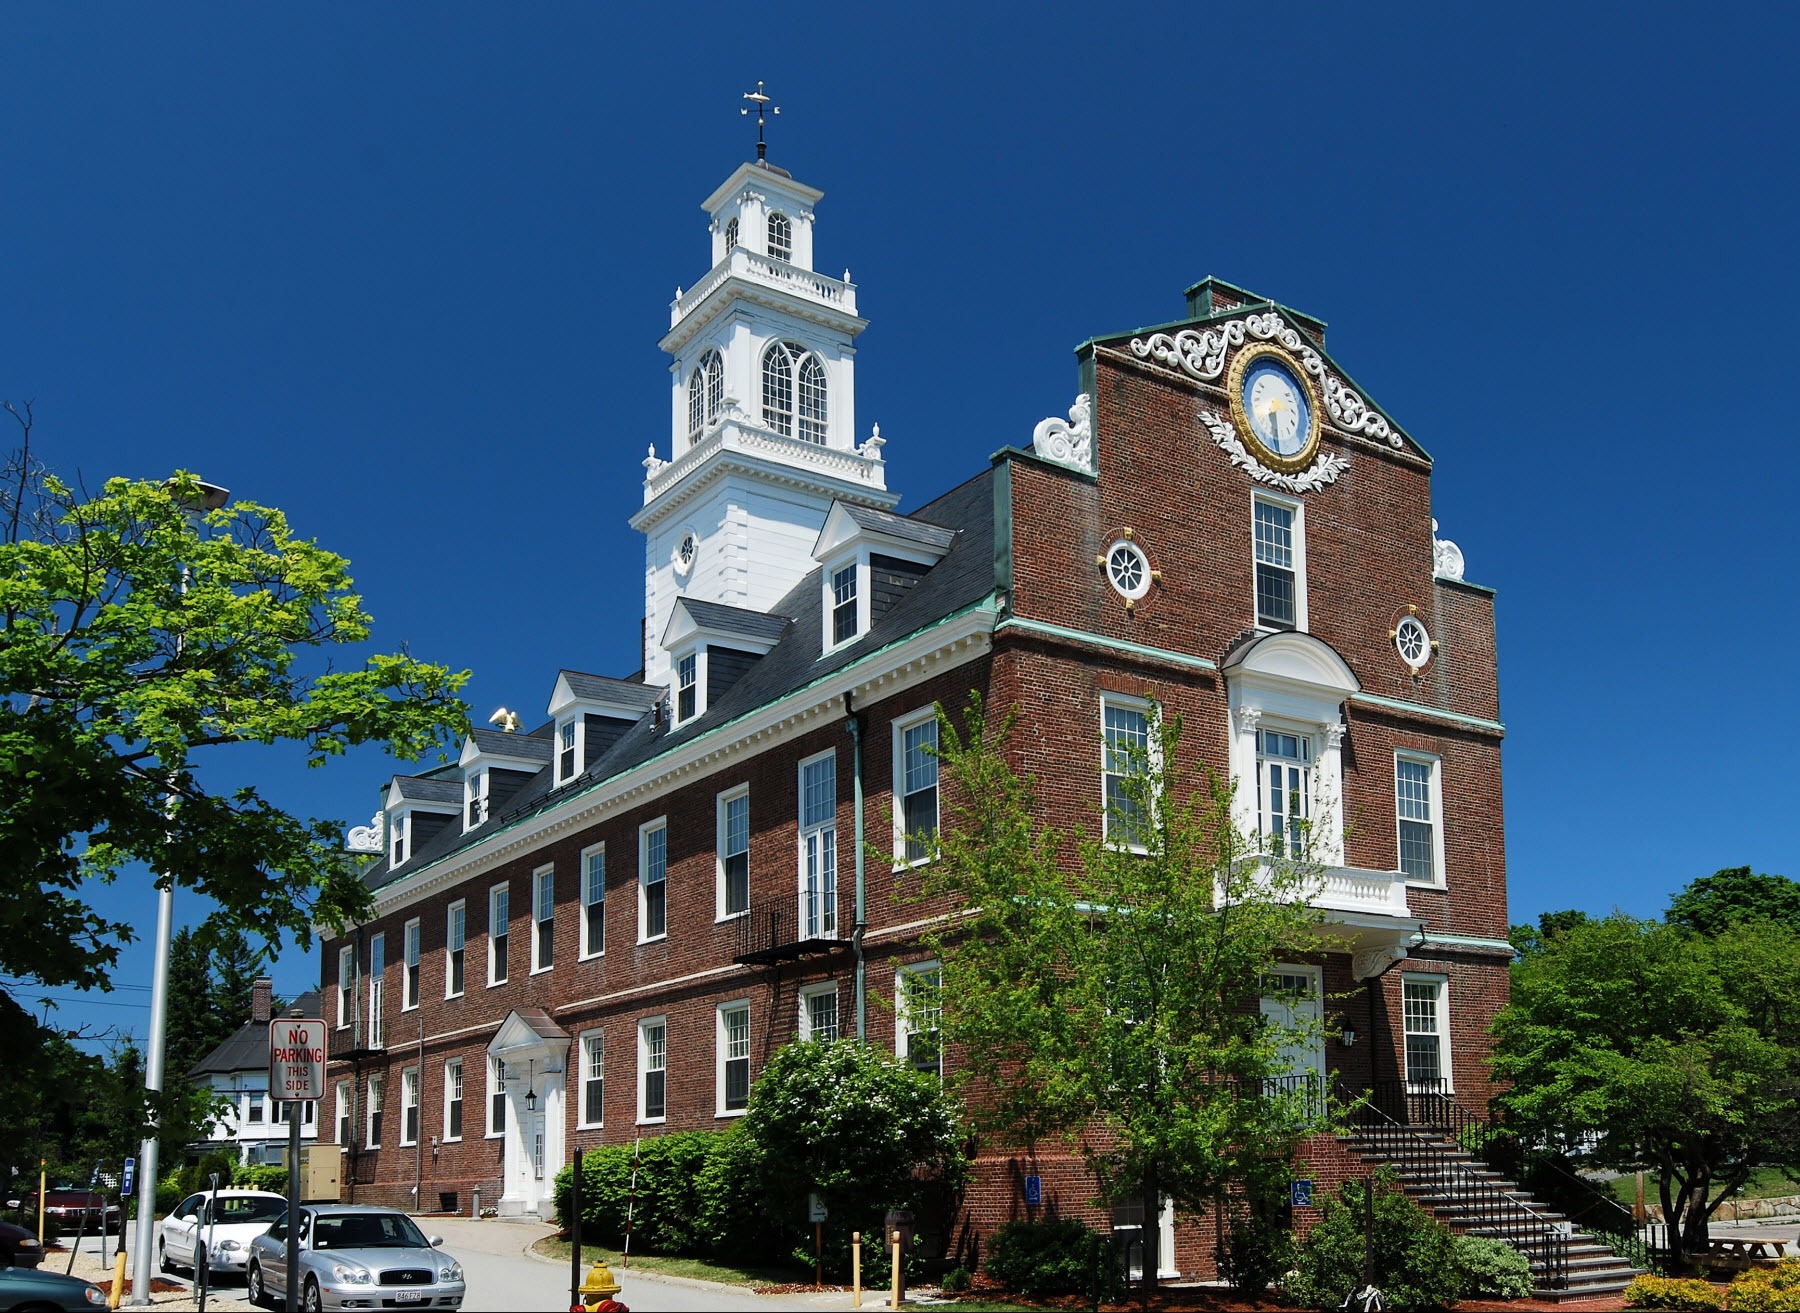
architecture, sky, street, house, town, building, chateau, urban, tower, landmark, facade, church, place of worship, plants, clock tower, trees, outside, clouds, cars, autos, estate, weymouth, massachusetts, neighbourhood, town hall, residential area